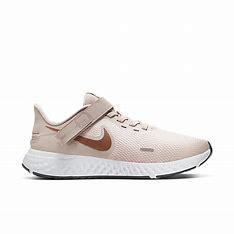
Brand: Nike
Model: Revolution 5 Flyease